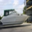
Label: ship